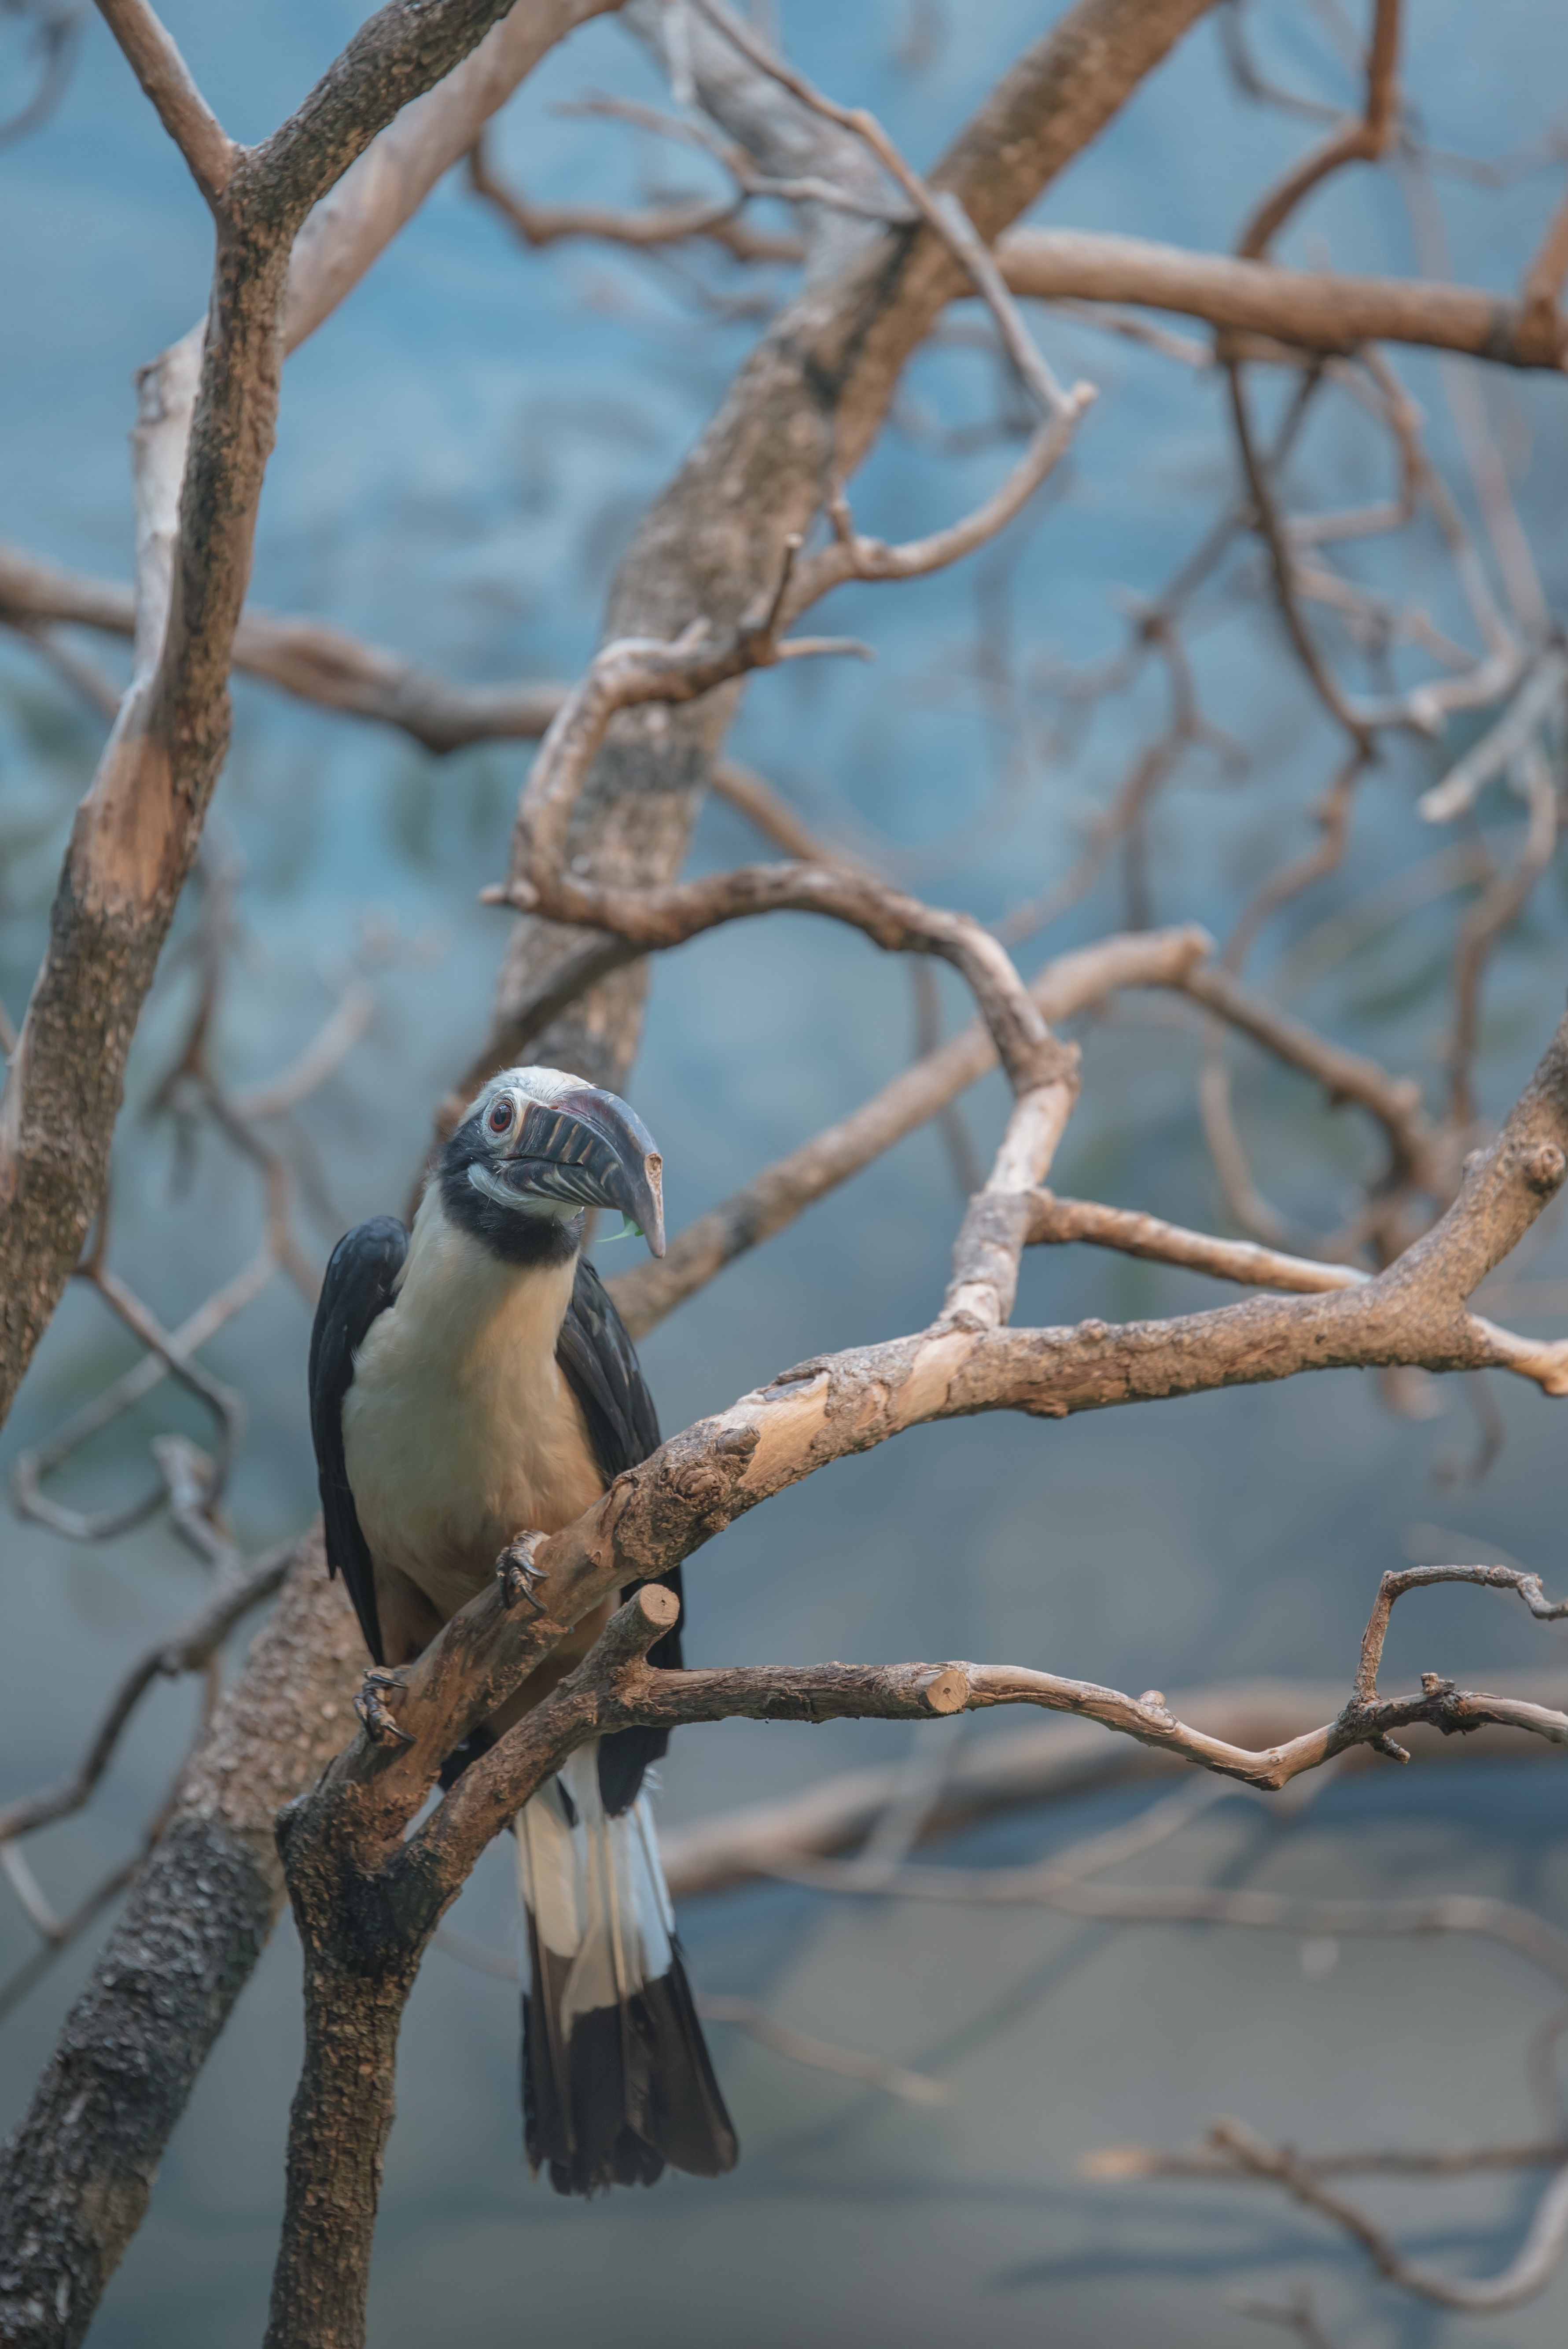
branch, winter, bird, animal, wildlife, zoo, spring, fauna, twig, plumage, vertebrate, creature, sparrow, bill, exotic, water bird, animal world, wildlife photography, pinnate, perching bird